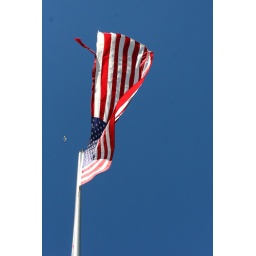
Not a cloud in the sky